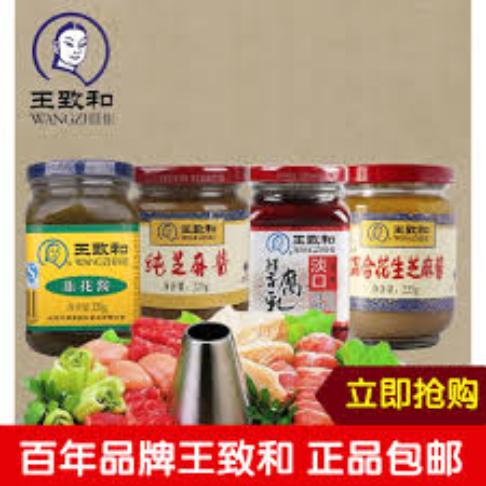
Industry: Food